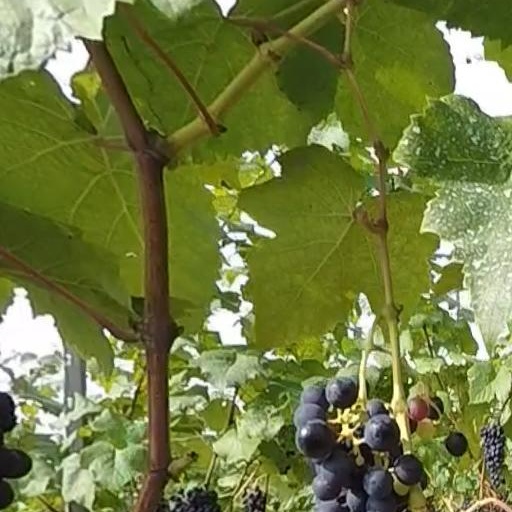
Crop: grape